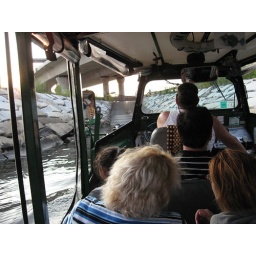
rentry in the duck frm water to land!